Puot Kang Chol

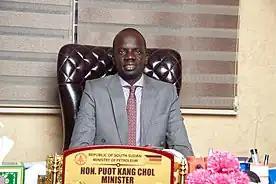
Chol in 2022

In 2010, Chol was appointed as an executive director for Ann Itto Leonardo, the then deputy secretary-general of the Sudan People's Liberation Movement (SPLM) Southern Sector. Chol became the SPLM's director of membership and recruitment; he retained the office until 2013.